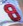
Number: 8